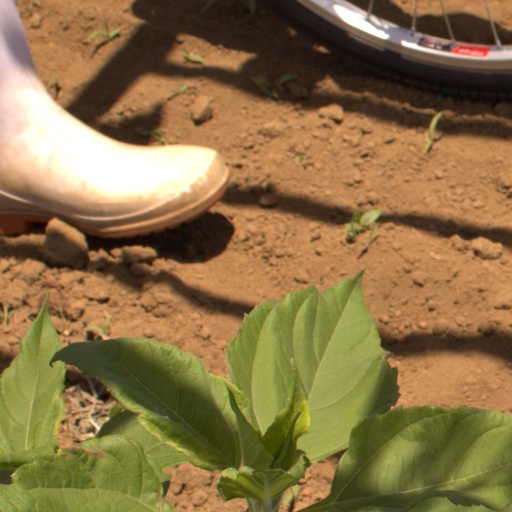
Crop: Jerusalem artichoke